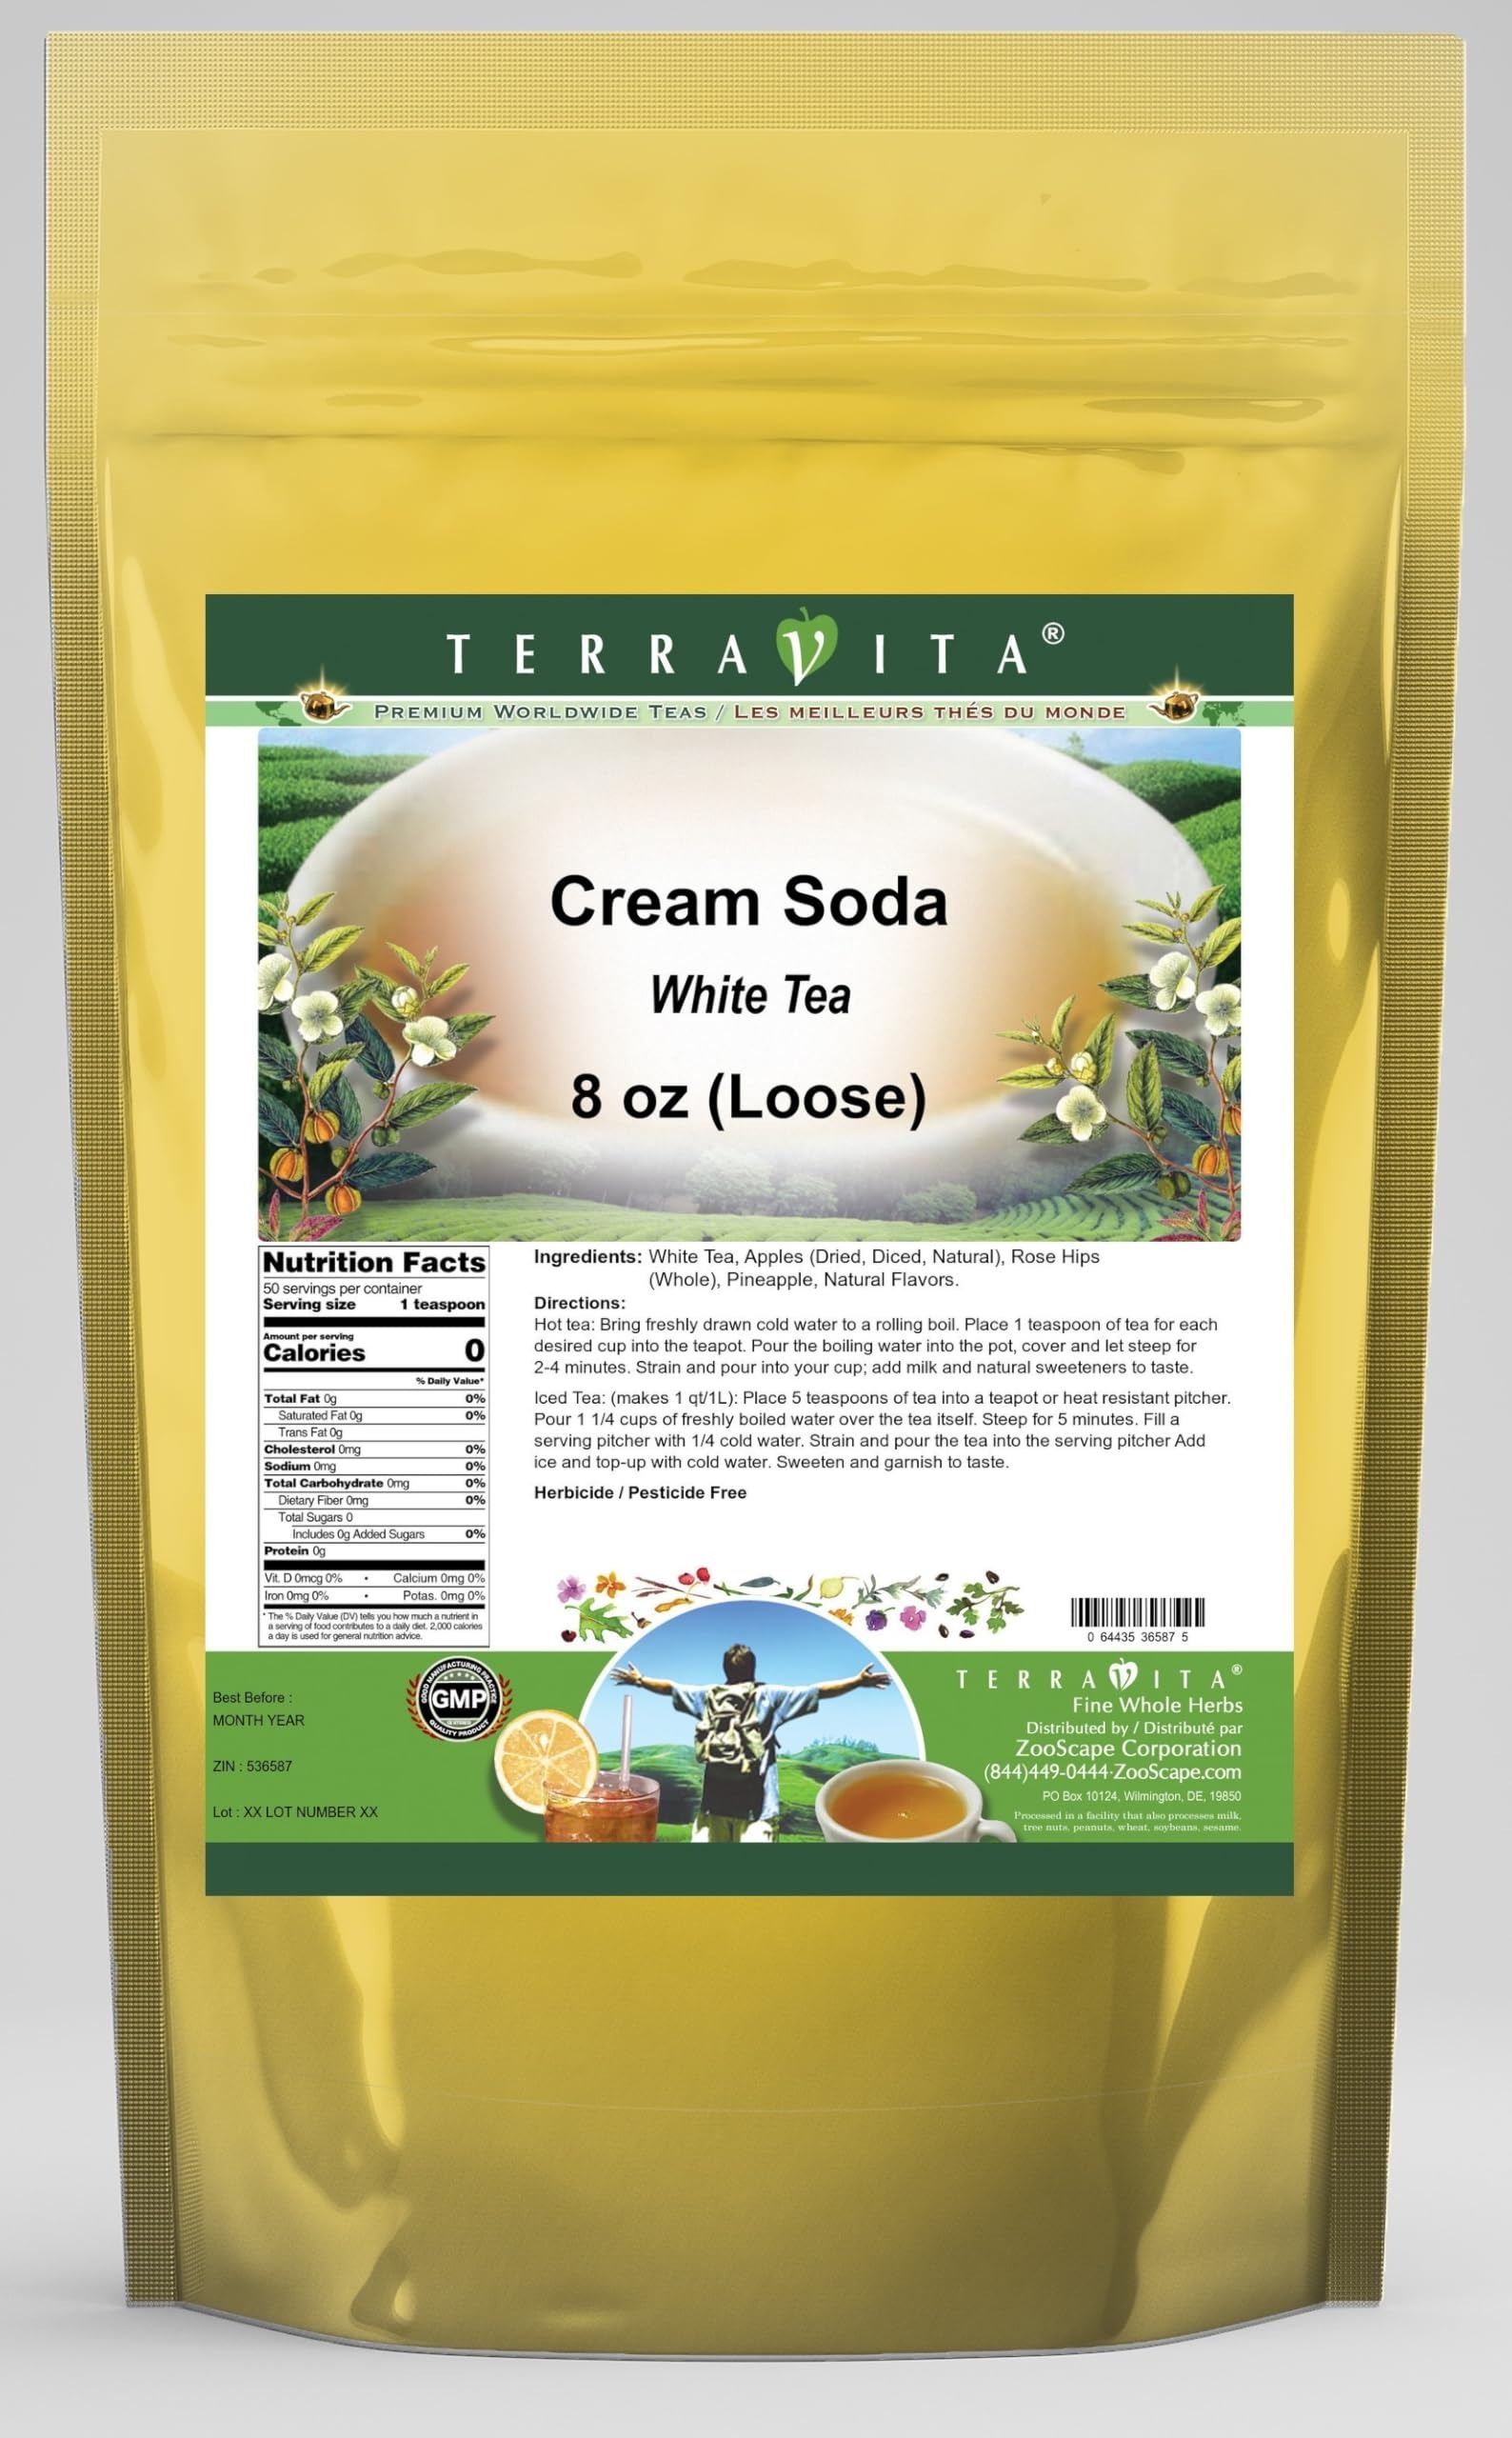
Item Name: Cream Soda White Tea (Loose) (8 oz, ZIN: 536587) - 2 Pack
Bullet Point 1: Our Cream Soda White Tea is a mouth-watering flavored White tea with Dried Apples (Diced, Natural), Rose Hips and Pineapple that you can enjoy all year round! The aroma and Cream Soda flavor is a delight! - Ingredients: White tea, Dried Apples (Diced, Natural), Rose Hips, Pineapple and Natural Cream Soda Flavor.
Bullet Point 2: No fillers.
Bullet Point 3: Manufacturer: TerraVita
Bullet Point 4: Size: 8 oz
Bullet Point 5: Loose Leaf White Tea - Packed in a convenient upright pouch!
Product Description: Our Cream Soda White Tea is a mouth-watering flavored White tea with Dried Apples (Diced, Natural), Rose Hips and Pineapple that you can enjoy all year round! The aroma and Cream Soda flavor is a delight! - Ingredients: White tea, Dried Apples (Diced, Natural), Rose Hips, Pineapple and Natural Cream Soda Flavor. - Hot tea brewing method: Bring freshly drawn cold water to a rolling boil. Place 1 teaspoon of tea for each desired cup into the teapot. Pour the boiling water into the pot, cover and let steep for 2-4 minutes. Strain and pour into your cup; add milk and natural sweeteners to taste. - Iced tea brewing method: (to make 1 liter/quart): Place 5 teaspoons of tea into a teapot or heat resistant pitcher. Pour 1 1/4 cups of freshly boiled water over the tea itself. Steep for 5 minutes. Fill a serving pitcher with 1/4 cold water. Strain and pour the tea into the serving pitcher Add ice and top-up with cold water. Sweeten and garnish to taste. - TerraVita is an exclusive line of premium-quality, natural source products that use only the finest, purest and most potent ingredients found around the world. TerraVita is hallmarked by the highest possible standards of purity, potency, stability and freshness. All of our products are prepared with the highest elements of quality control, from raw materials through the entire manufacturing process, up to and including the moment that the bottles or bags are sealed for freshness and shipped out to you. Our highest possible standards are certified by independent laboratories and backed by our personal guarantee. - TerraVita exists to meet and ensure your family's health and wellness without the harmful effects of chemicals and health products. We strive to make all of our products affordable and reliable and are constantly search
Value: 16.0
Unit: Ounce

Price: 97.46